Donal Donnelly

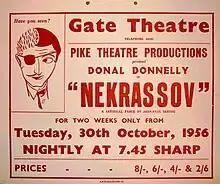
Poster for his double role in "Nekrassov" by Jean-Paul Sartre. Gate Theatre, Dublin. 1956.

For many years, he toured a one-man performance of the writings of George Bernard Shaw, adapted and directed by Michael Voysey and entitled "My Astonishing Self".